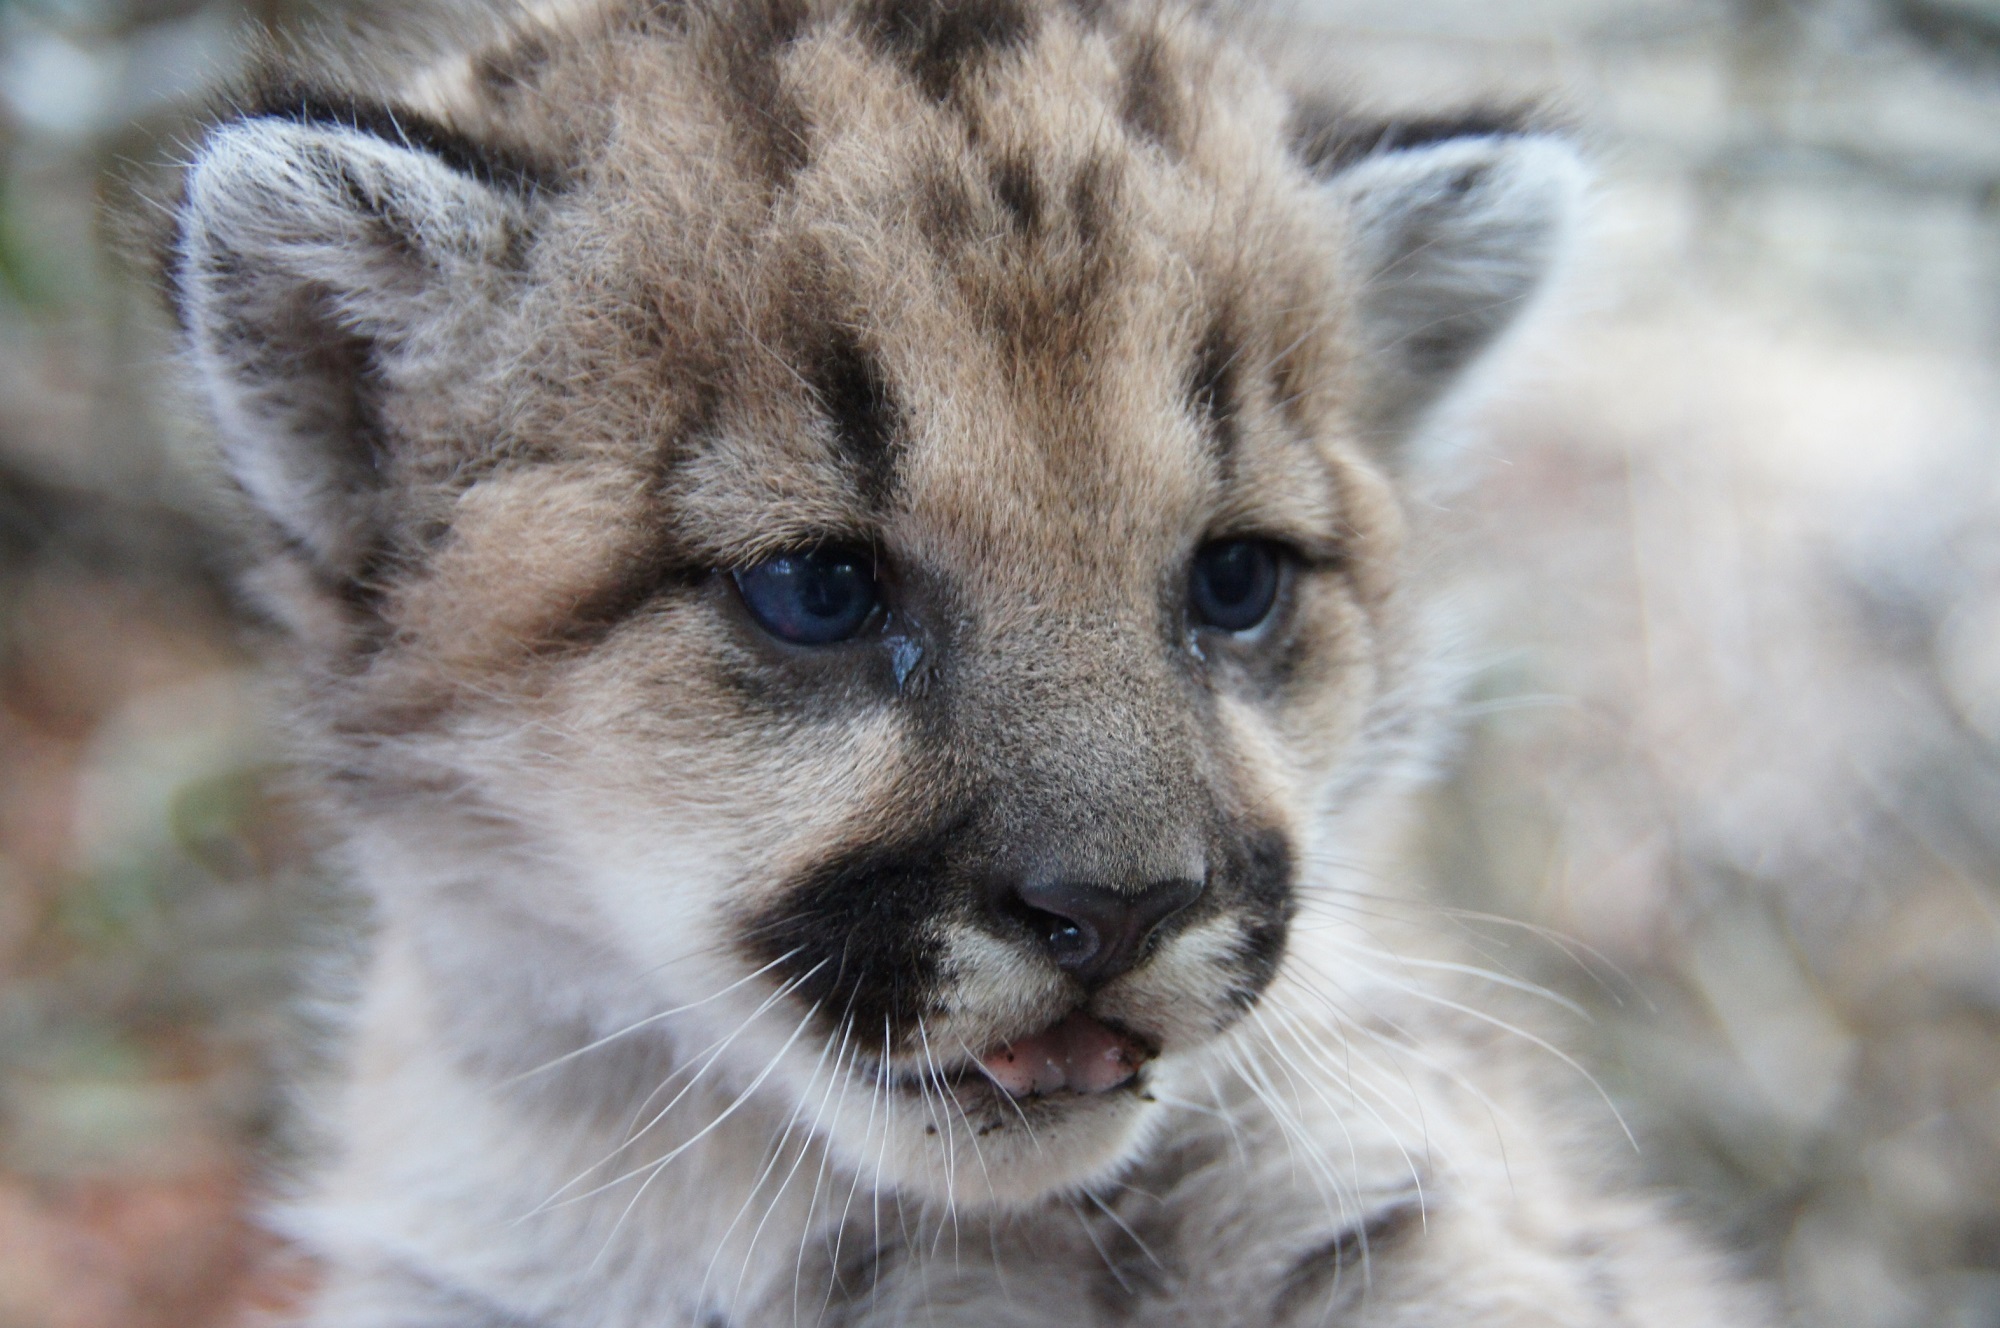
nature, cute, looking, wildlife, portrait, young, kitten, cat, feline, mammal, fauna, lion, close up, cheetah, face, whiskers, snout, head, vertebrate, cougar, mountain lion, puma, small to medium sized cats, cat like mammal